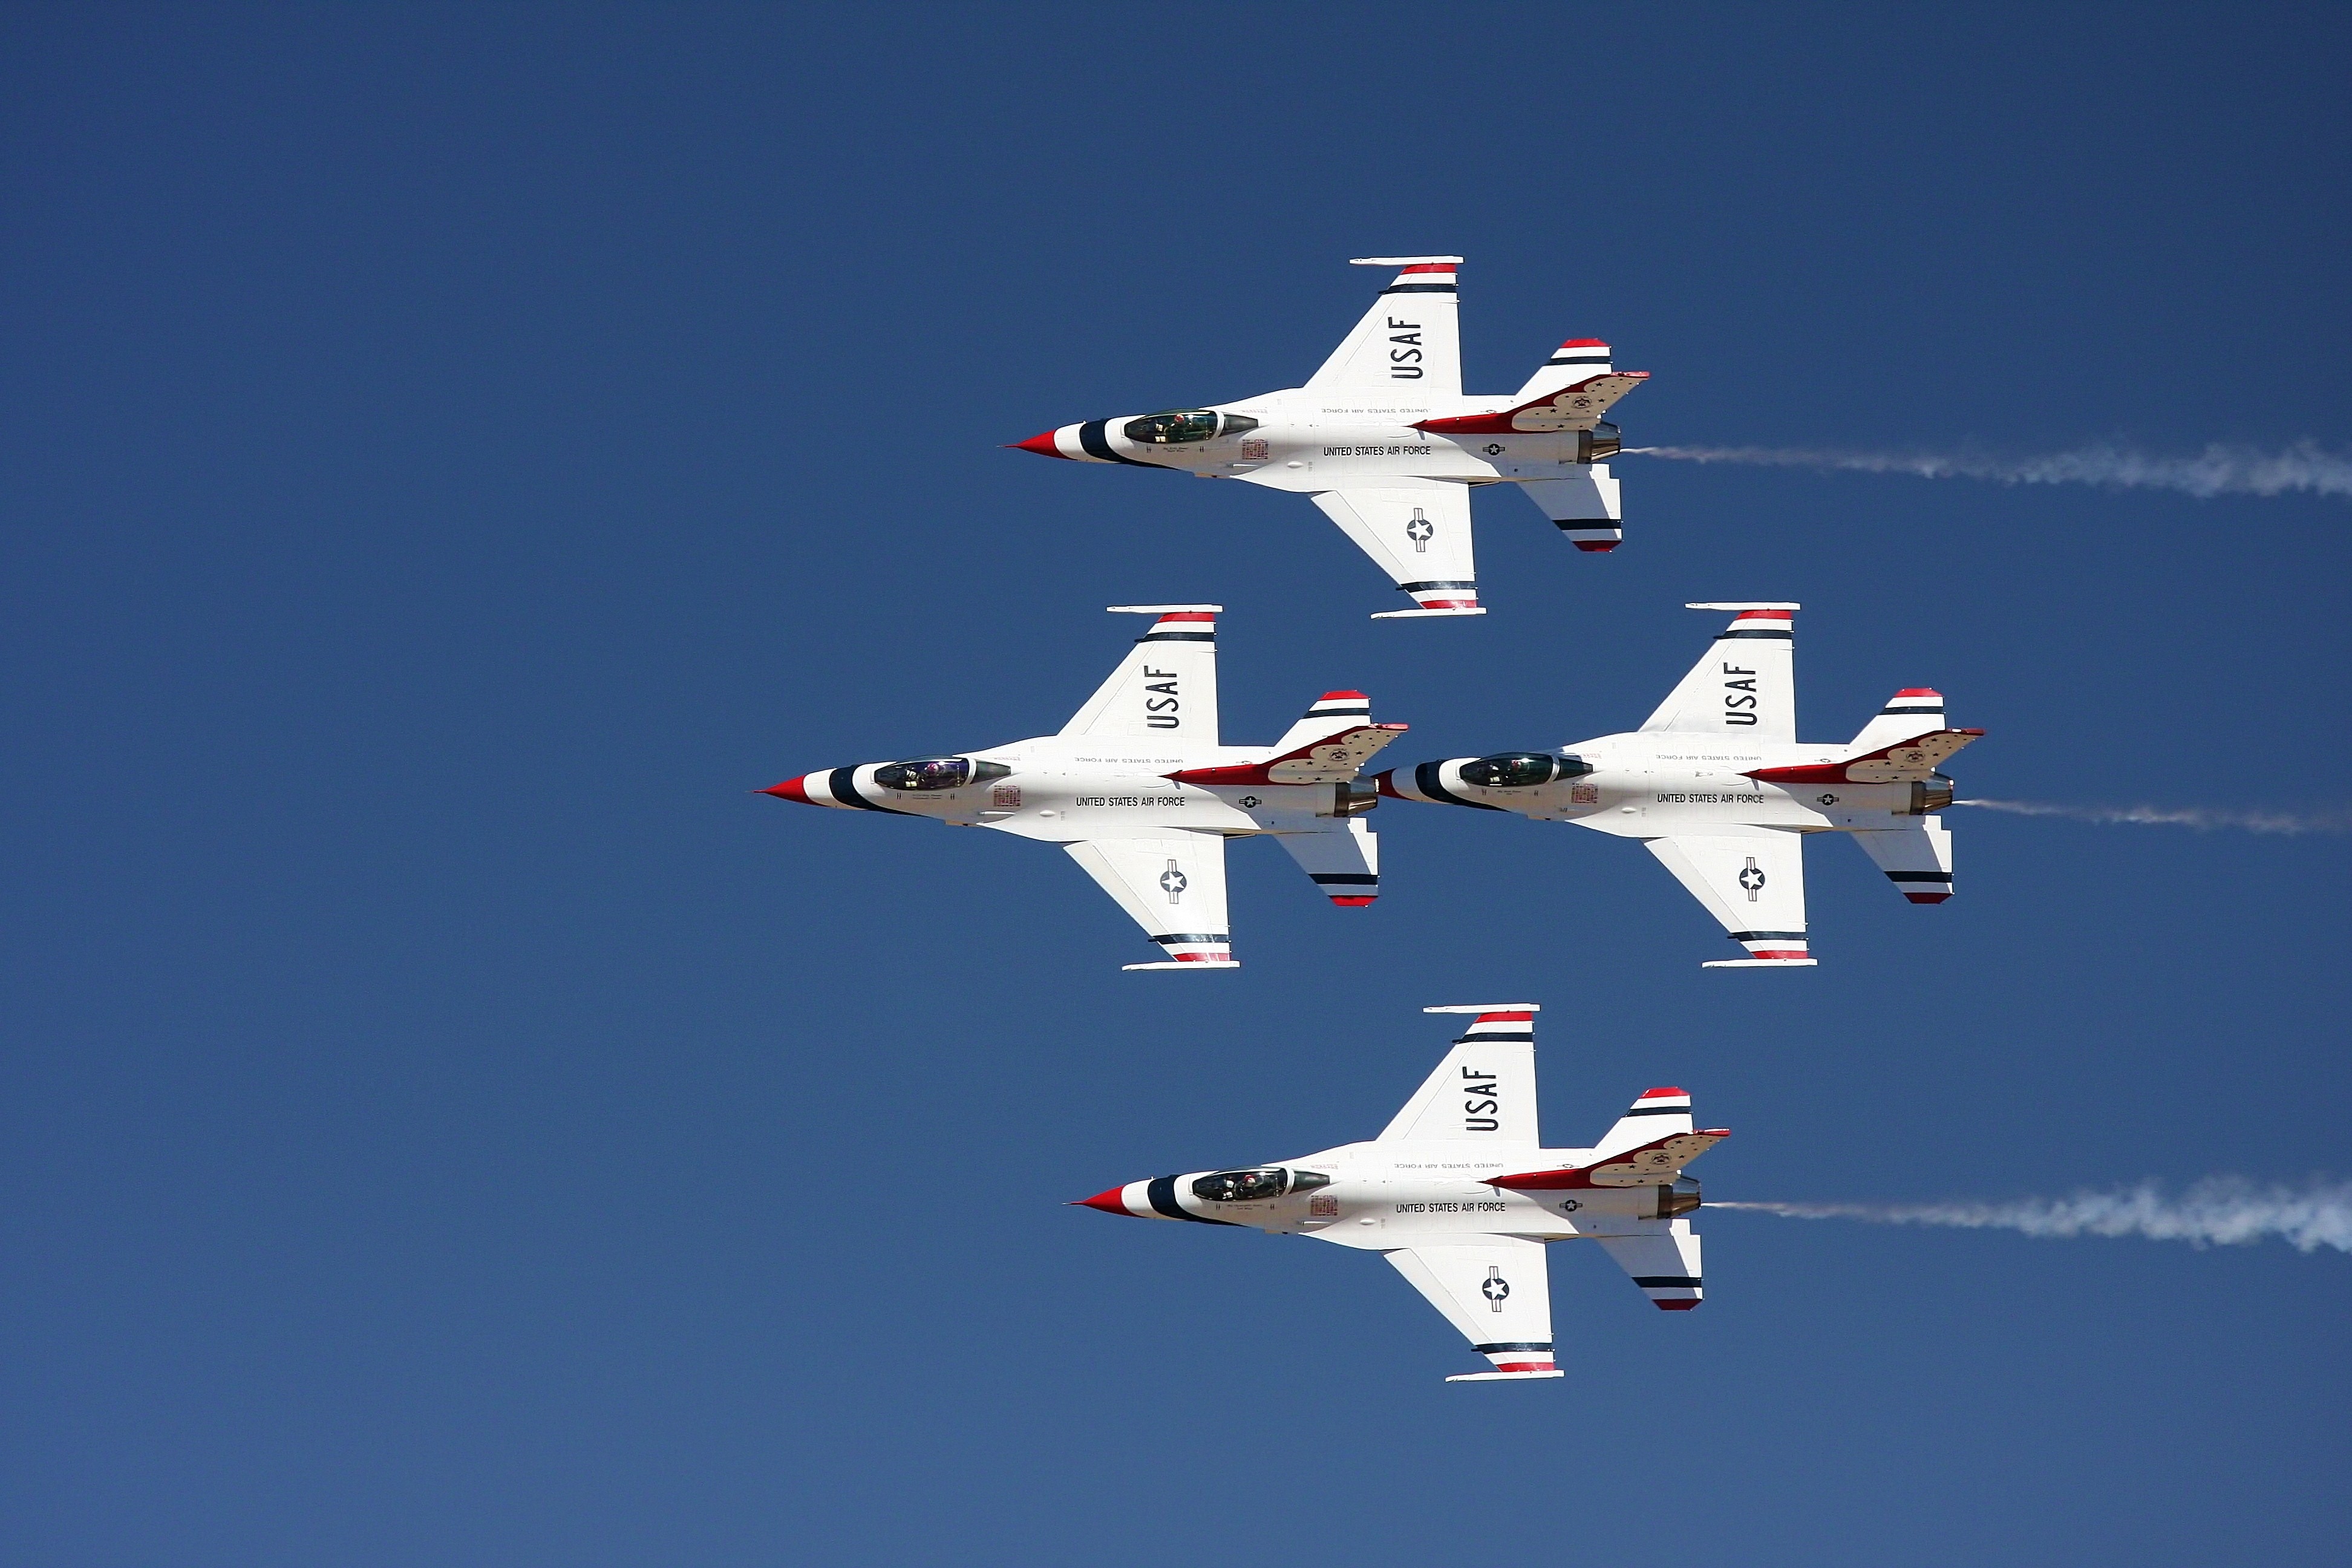
airplane, aircraft, formation, vehicle, airline, aviation, flight, airplanes, diamond, takeoff, thunderbirds, air show, air force, aerobatics, fighter aircraft, military jets, air travel, atmosphere of earth, general aviation, air racing, reno airshow, air races